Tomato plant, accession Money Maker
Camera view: bottom (45 deg); turntable rotation: 30 degrees
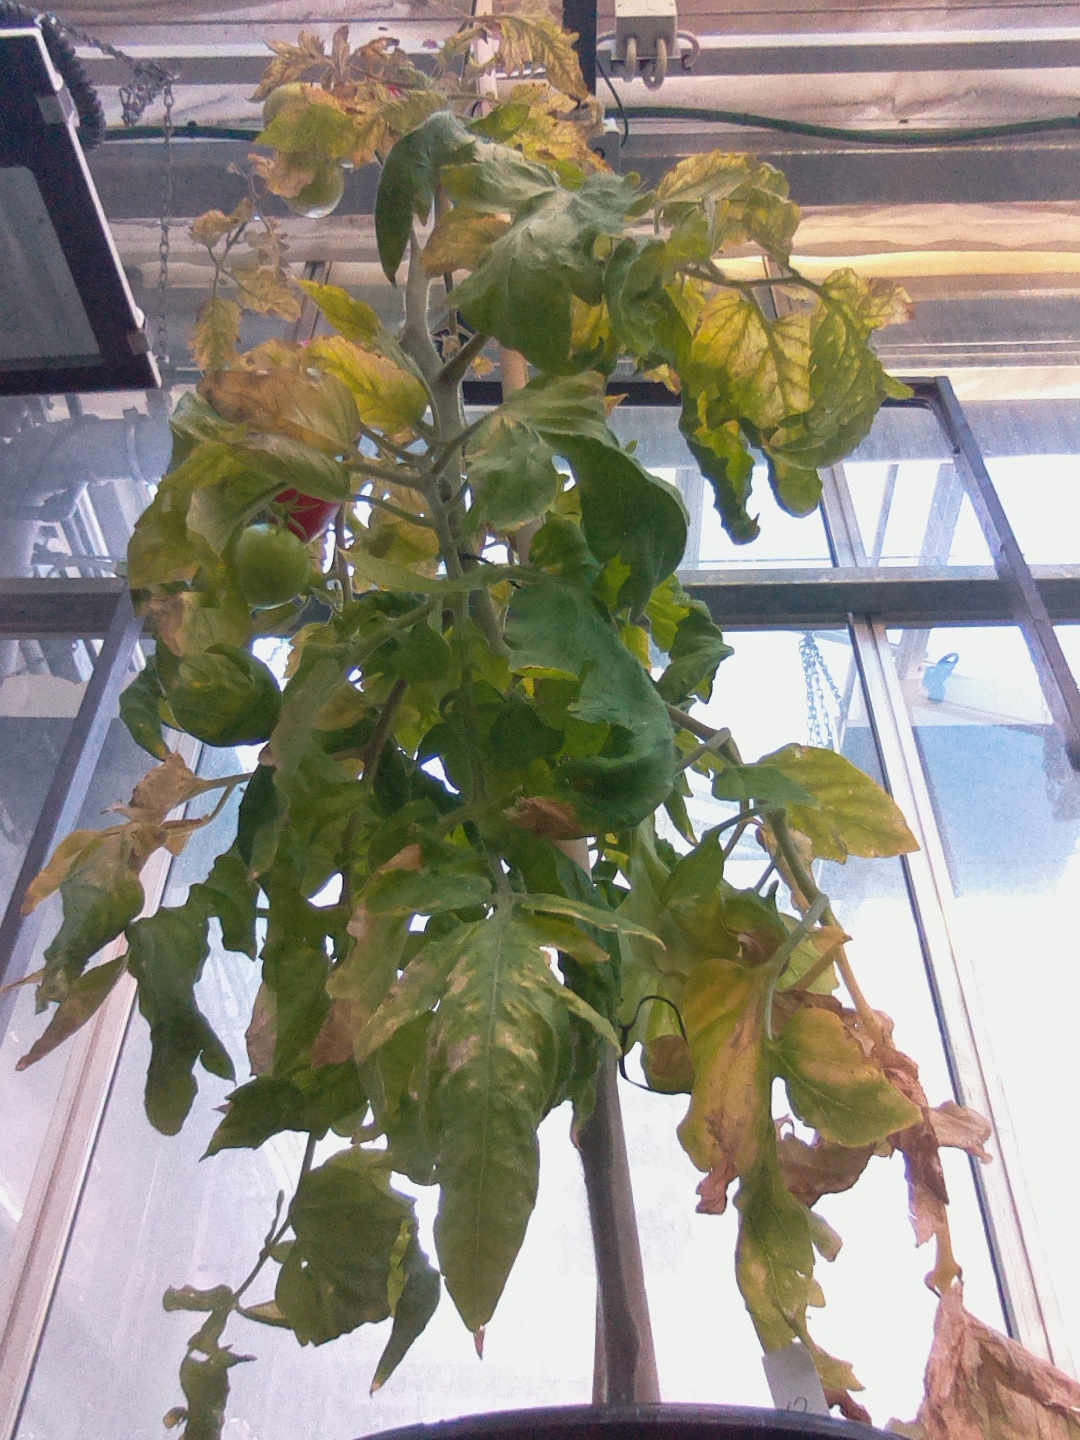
BBCH growth stage 83: 30%-40% of fruits show typical fully ripe color